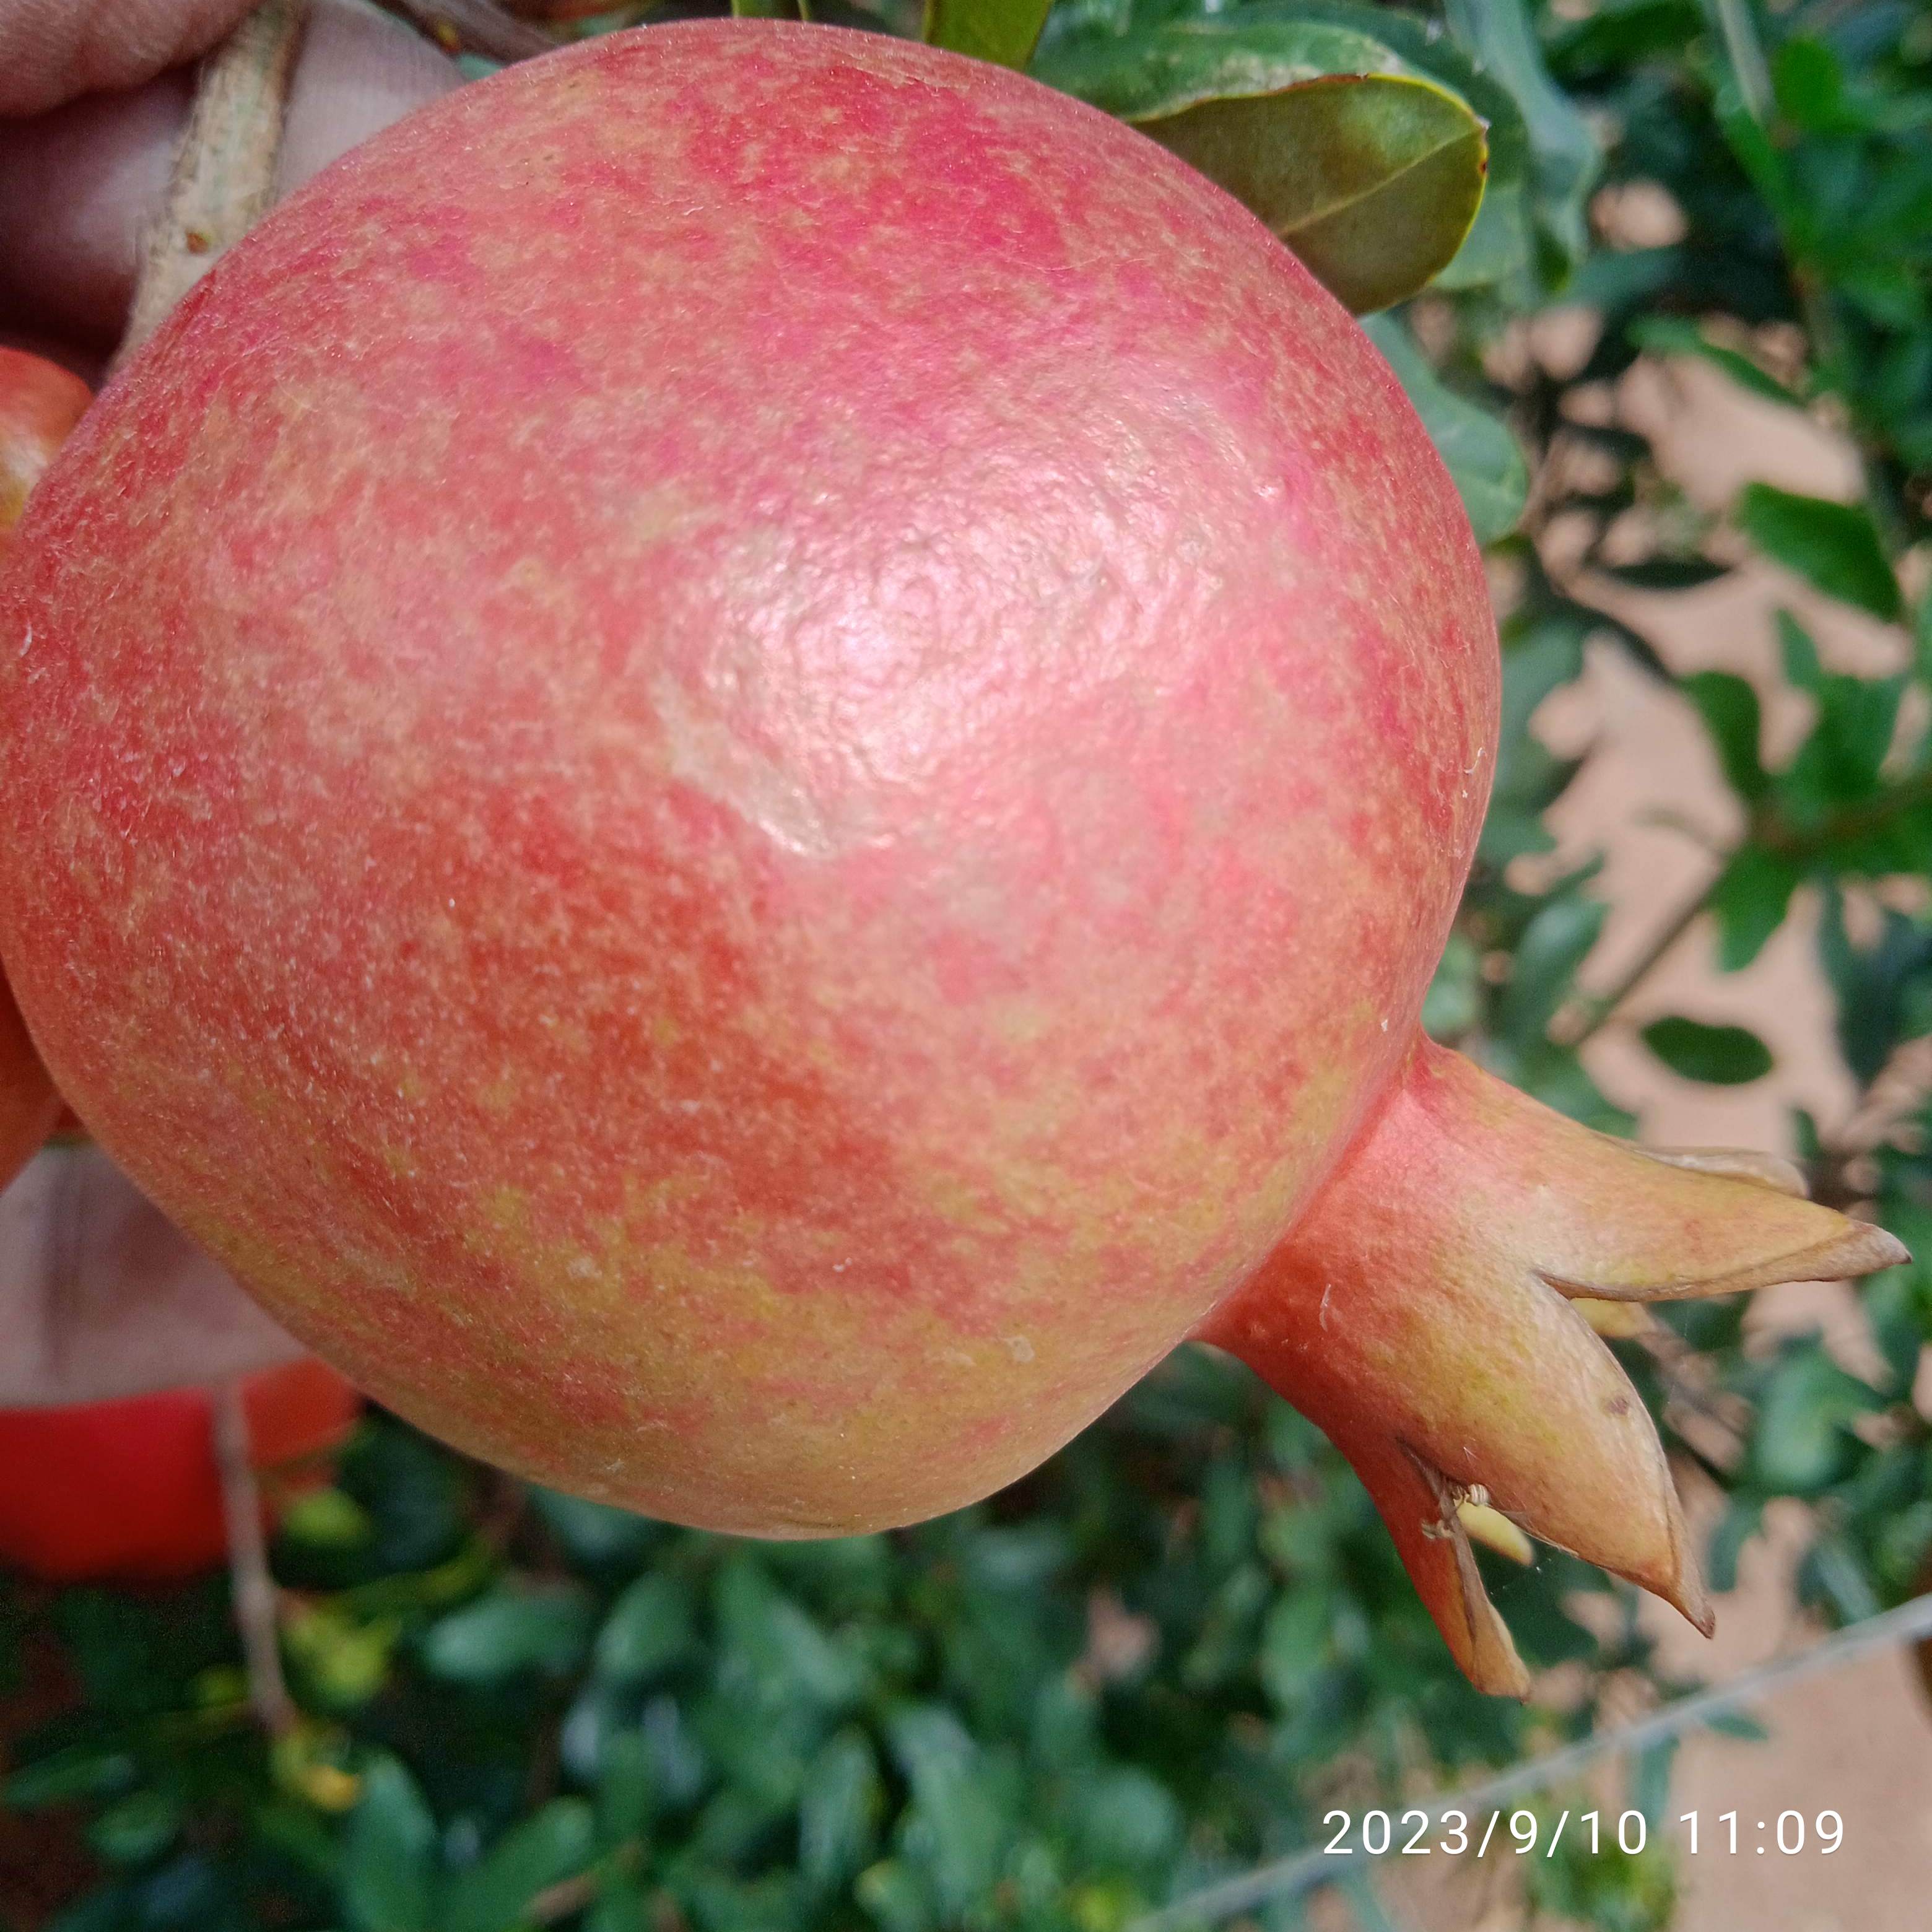
Label: Healthy